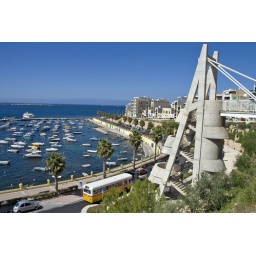
A Maltese bus passing by the pedestrian bridge along the coastal road of St. Paul's Bay. July 2009.